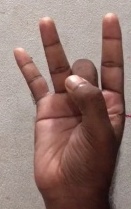
ASL sign: 8